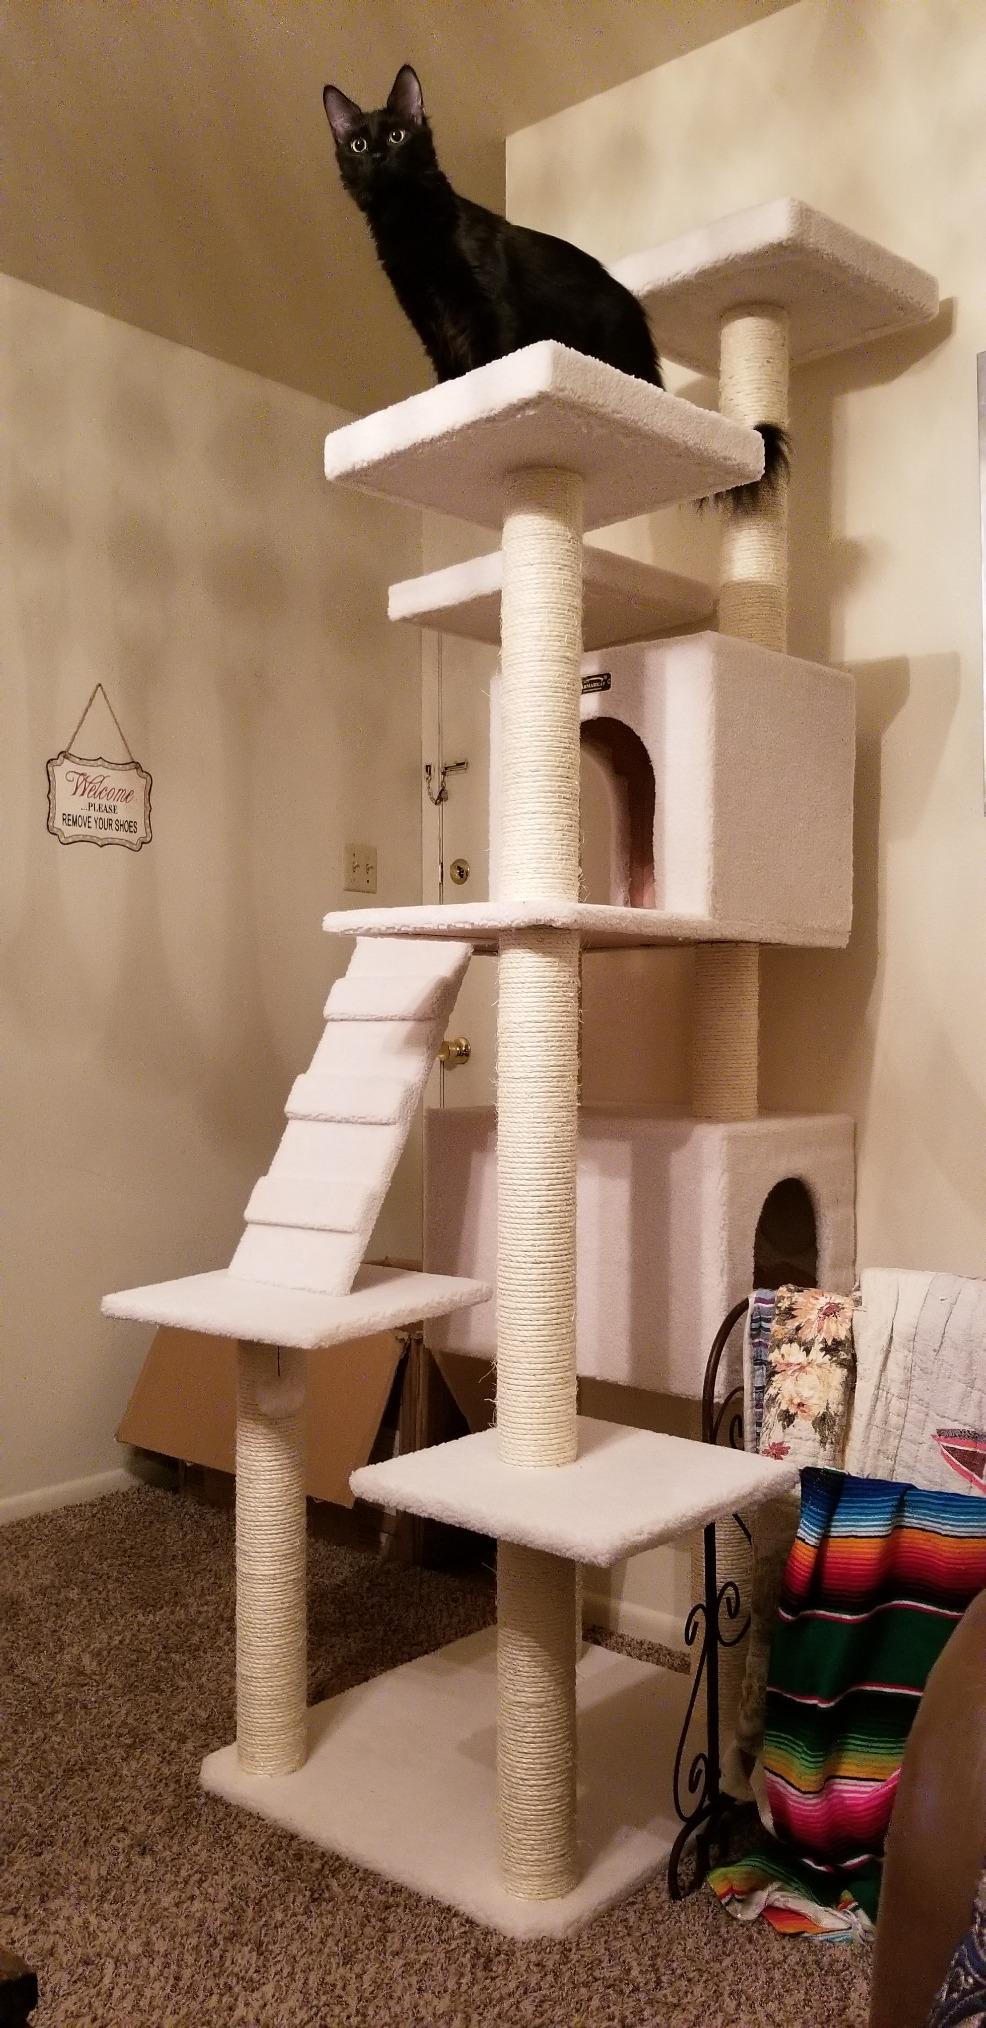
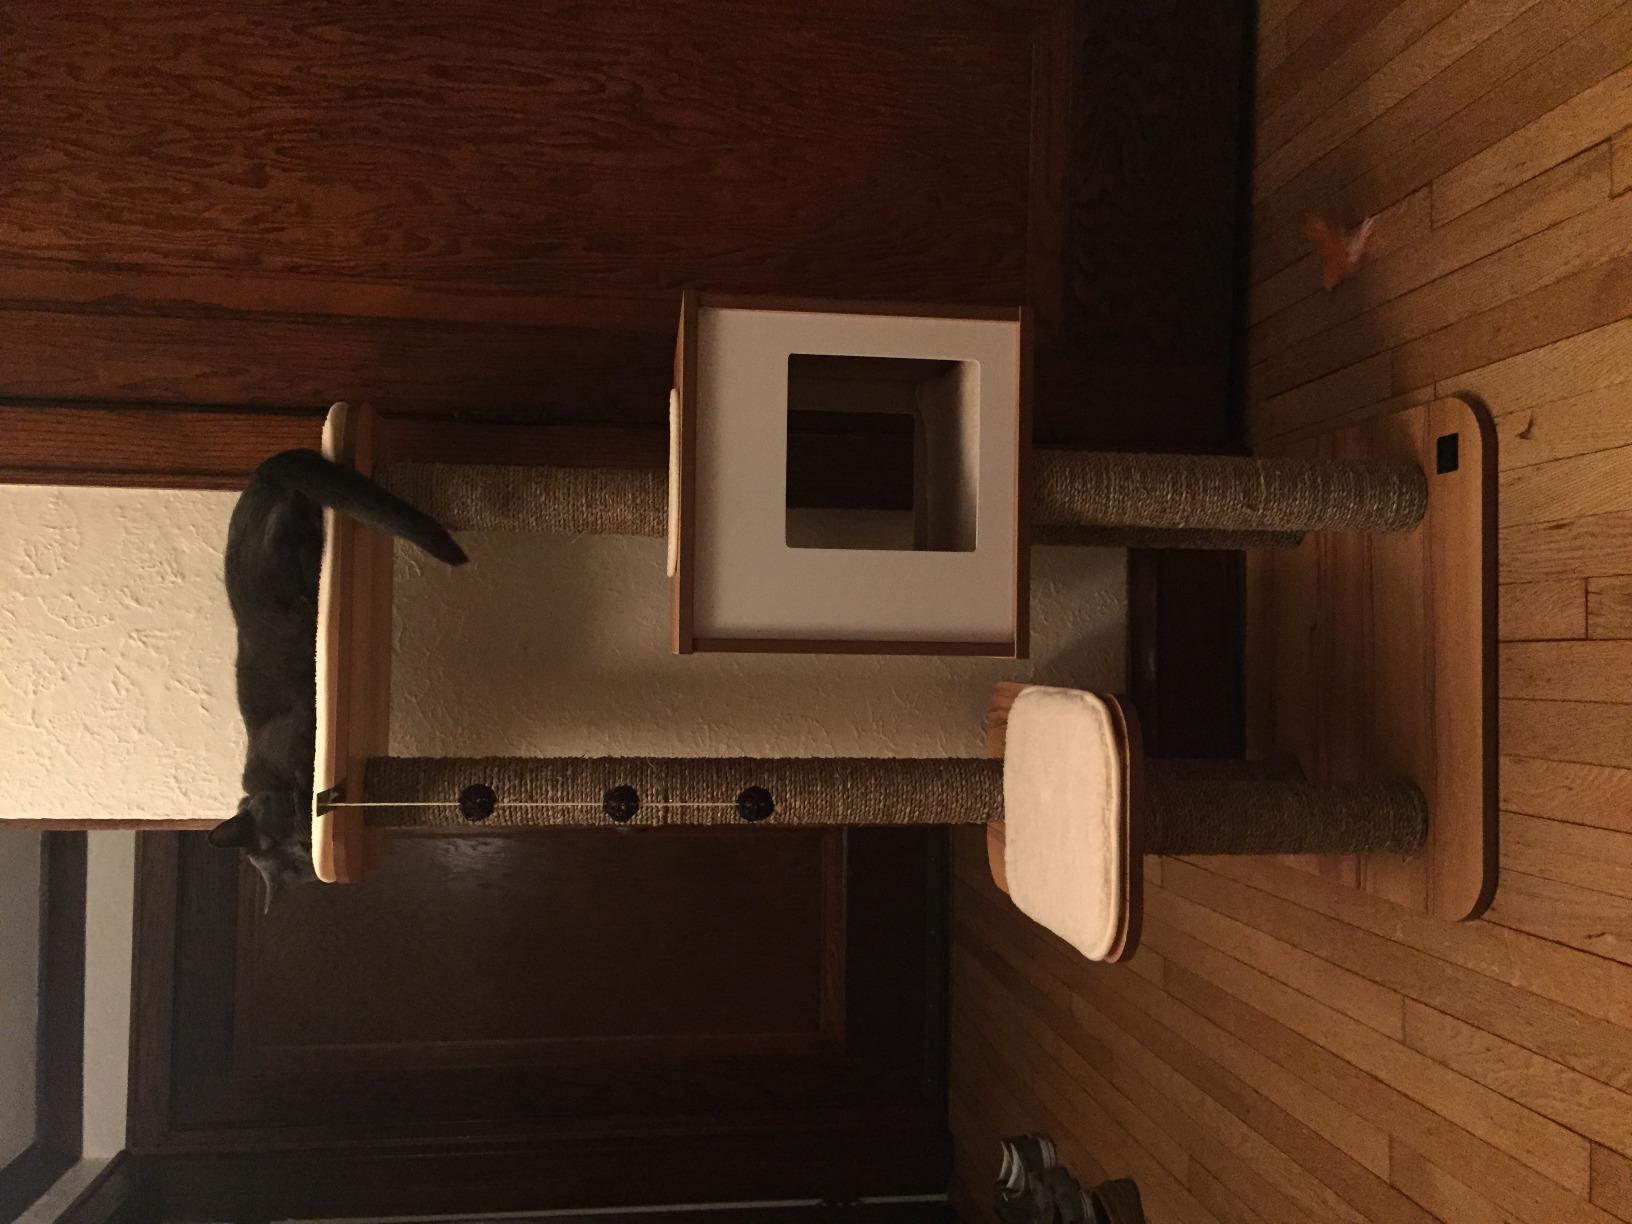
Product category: items_cat tree
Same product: no